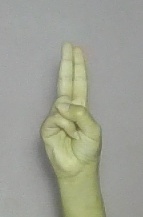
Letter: taa